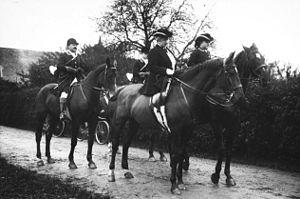
La duchesse d'Uzès participant à une chasse à courre à Rambouillet (1913).
Marie Adrienne Anne Victurnienne Clémentine de Rochechouart de Mortemart, par son mariage duchesse d'Uzès puis duchesse douairière d'Uzès, est une pilote automobile et sculptrice française, née à Paris le 10 février 1847 et morte au château de Dampierre, à Dampierre-en-Yvelines, le 3 février 1933.